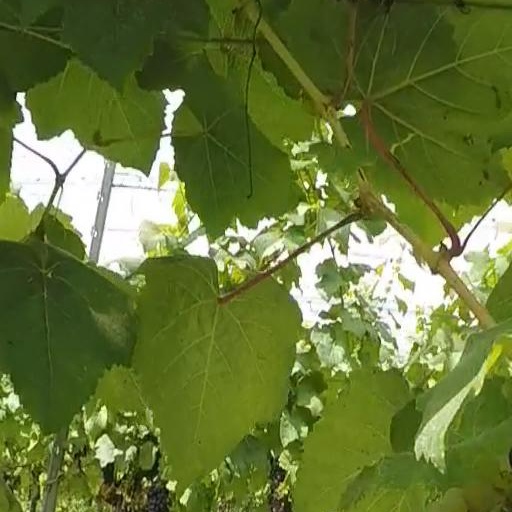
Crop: grape